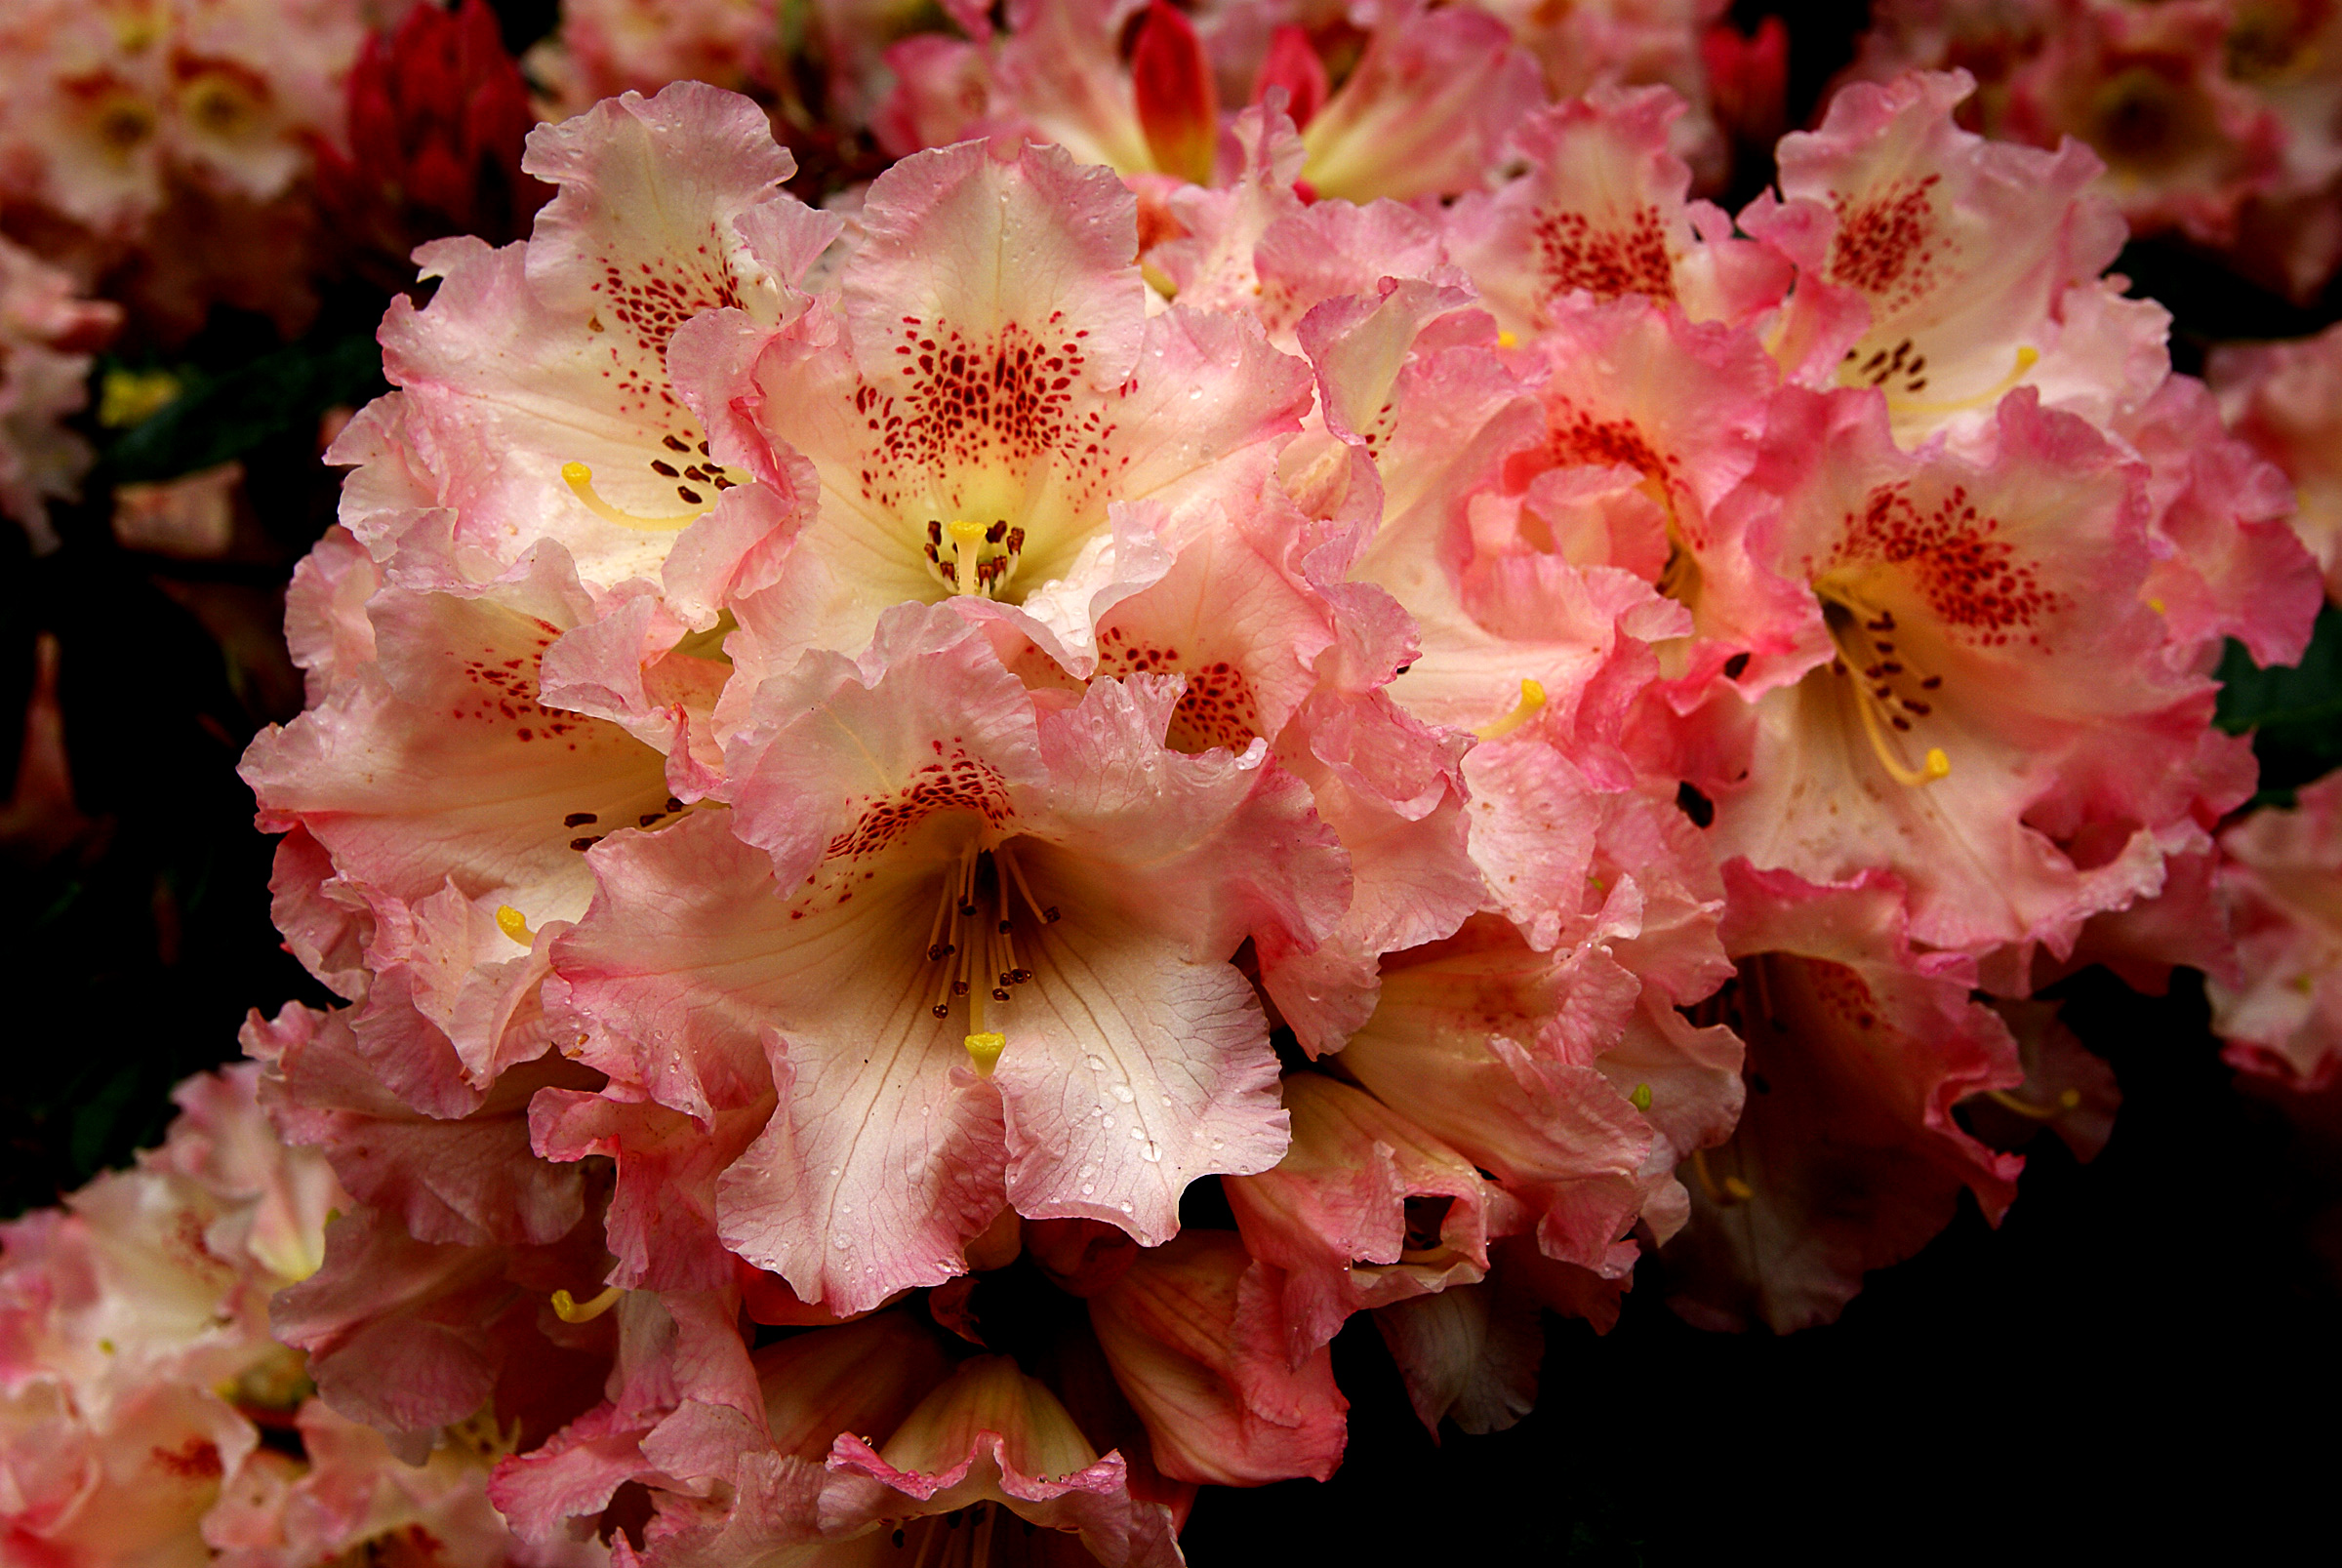
tree, blossom, plant, flower, petal, pink, flora, flowers, publicdomain, gardening, shrub, rhododendron, blooms, florals, rhododrendron, macro photography, flowering plant, woody plant, land plant